Carlism in literature

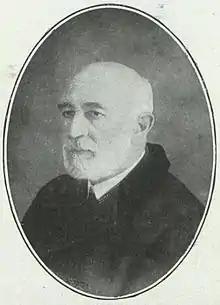
Polo

Chronologically the first among giants of the Spanish literature who made Carlism a recurring and key motive of their works is Benito Pérez Galdós. The first two series of his monumental string of historical novels named "Episodios nacionales" are set before 1833 and it is the following ones, technically written already during the modernist period, which tackle the issue head on. However, they still represent typical Realism of their author and differ significantly – be it in terms of style or the role of Carlism – from the later modernist works. Also, besides "Episodios" Galdós fathered other numerous works featuring Carlism as a theme, written already since the 1870s. His objectives were clearly educative; his declared intention was to teach his compatriots their past. His political militancy made him par excellence the Spanish Liberal Crusader; as such, he intended to demonstrate what damage Carlism had inflicted upon the nation. Though Carlism enjoyed visible role in earlier historical novel, all the above rendered Galdós a figure who shaped the literary portrait of Carlism for generations to come.